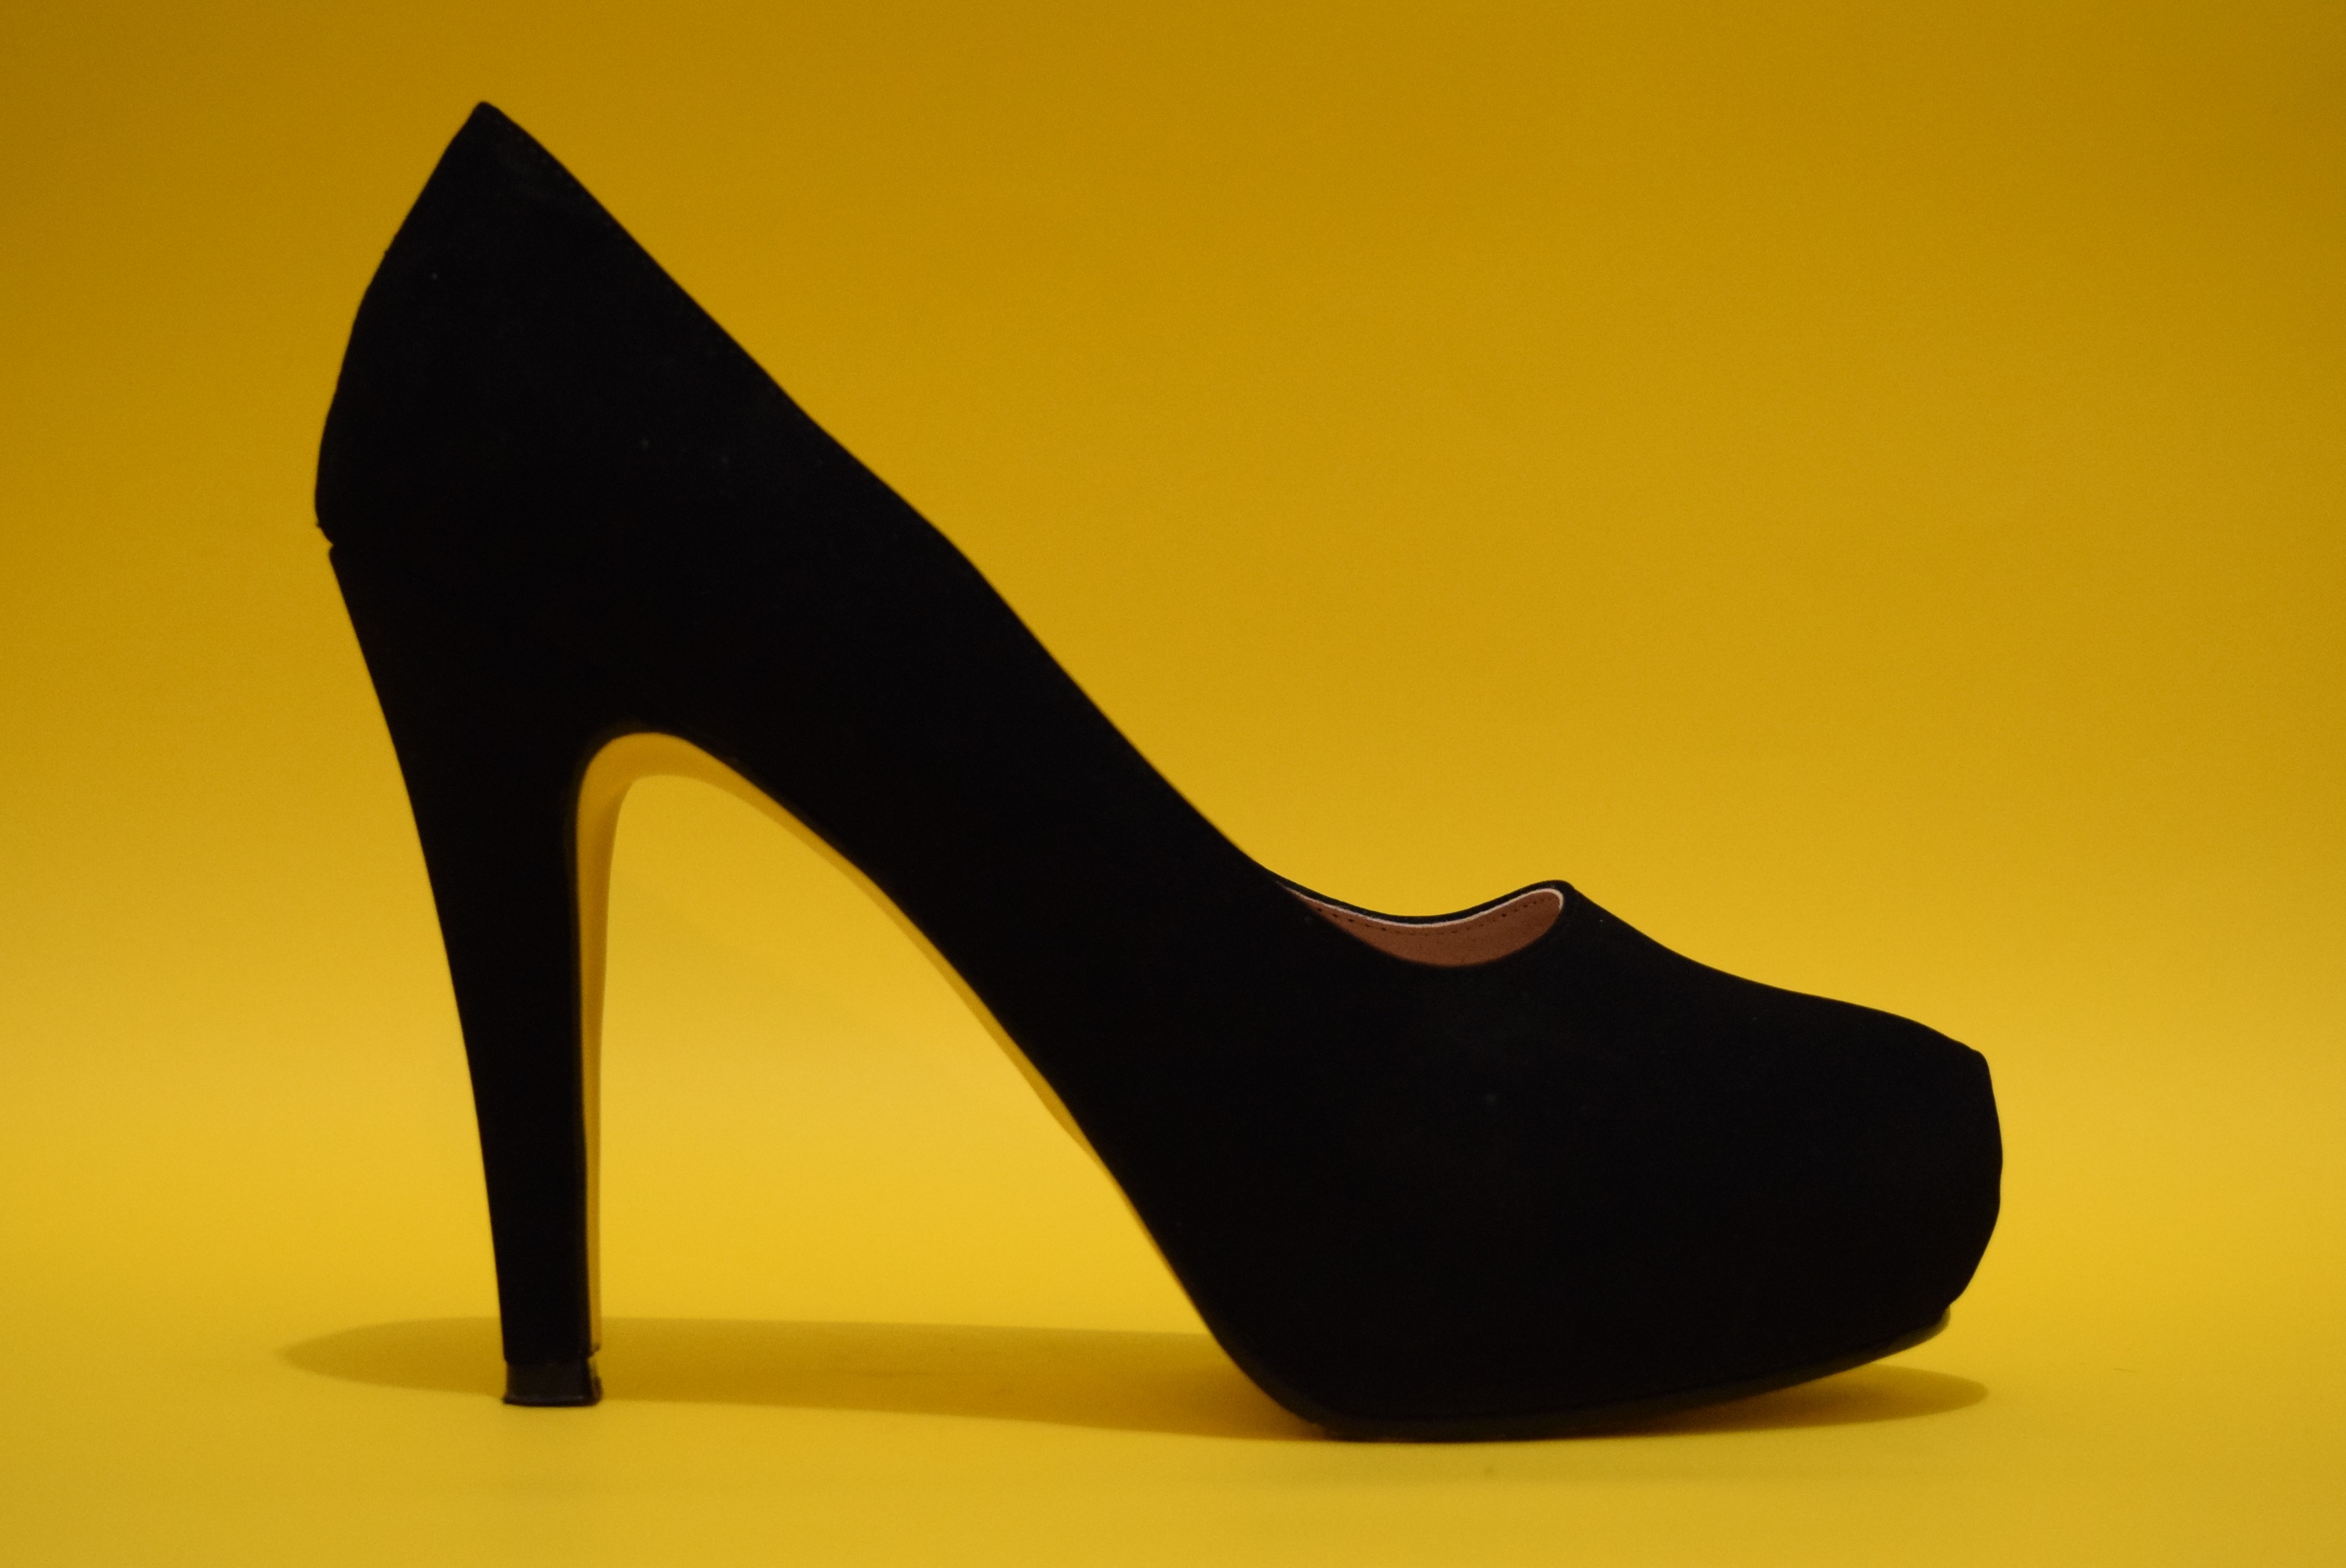
shoe, leg, black, yellow, human body, shoes, illustration, women, footwear, slippers, high heels, high heeled footwear, outdoor shoe